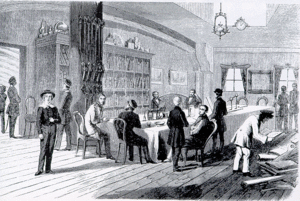
Les voyages d'exploration scientifique se sont développés en Europe après l'époque des grandes découvertes, favorisés par les innovations techniques et motivés par l'émergence de nouveaux courants philosophiques et scientifiques.